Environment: real
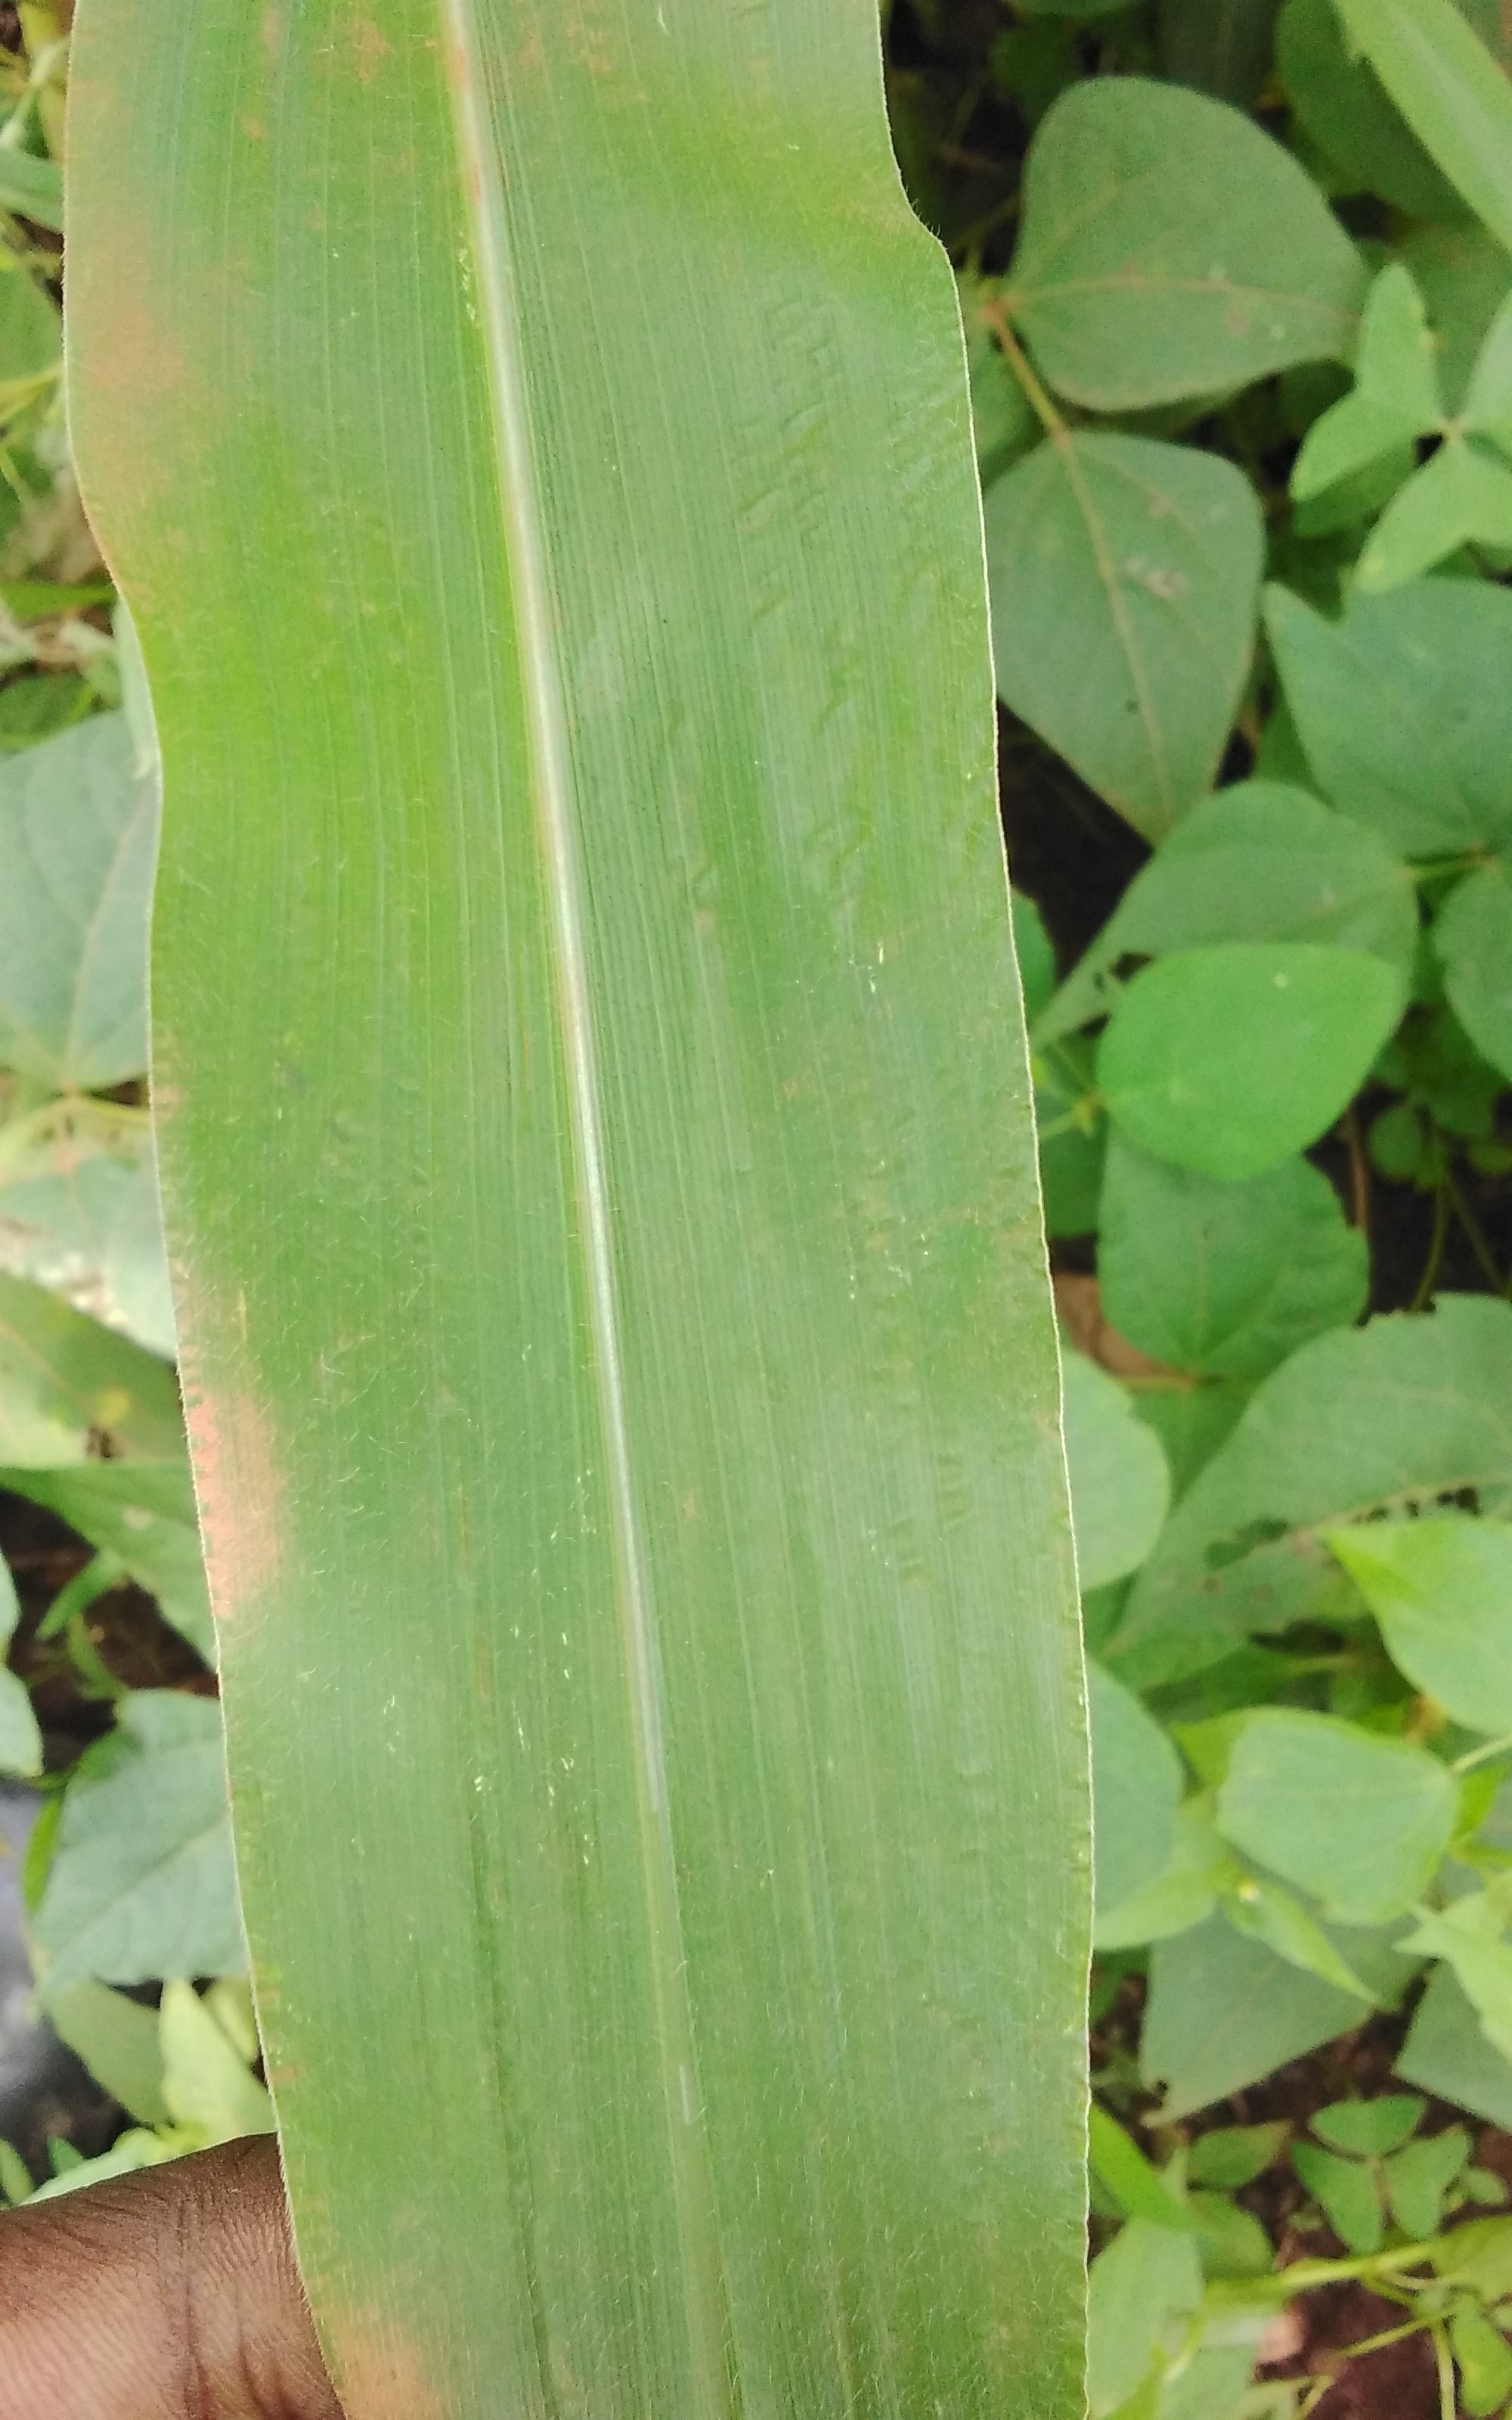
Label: healthy